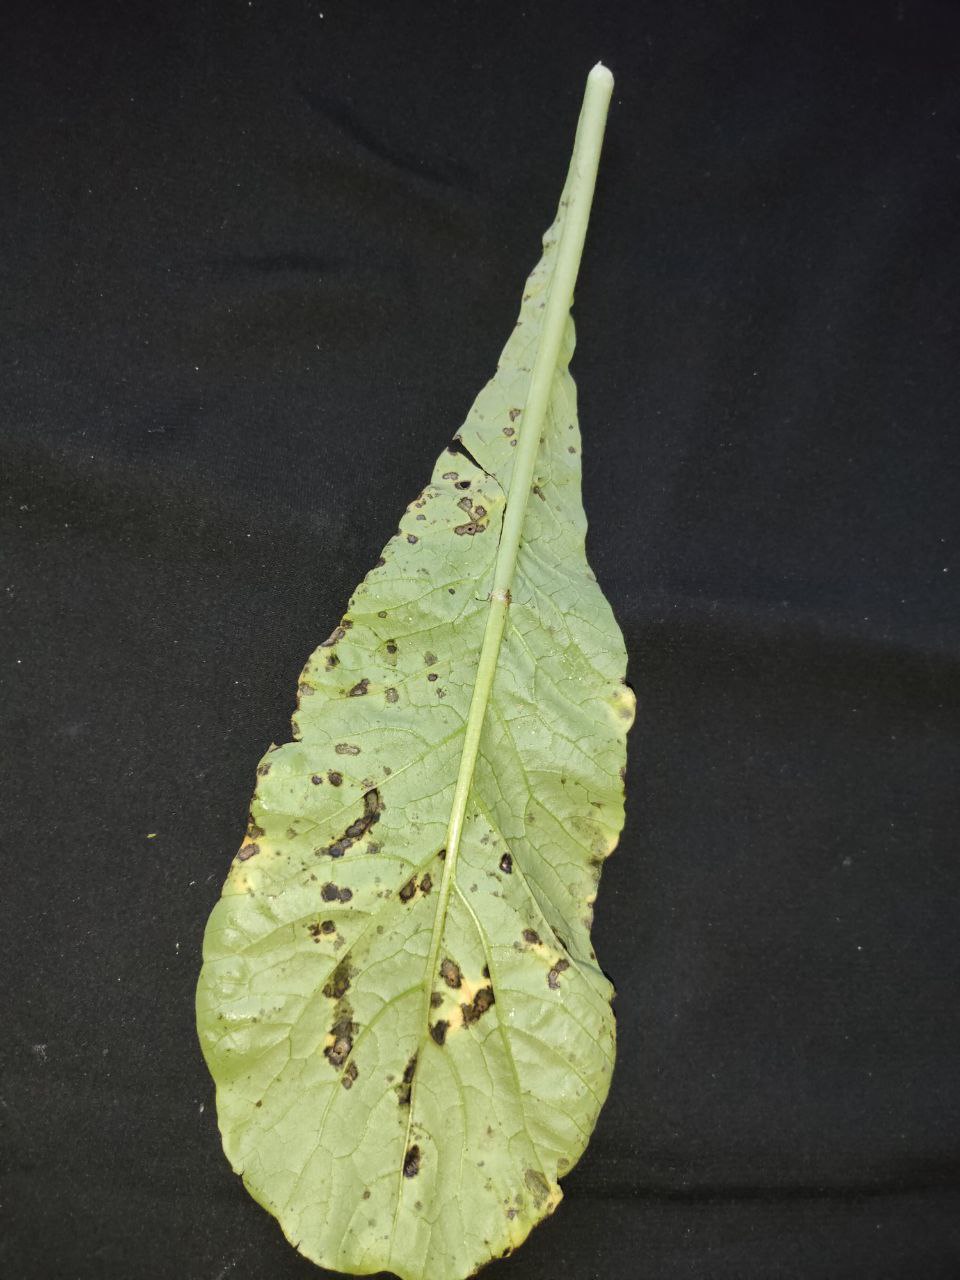
Label: Black leaf spot